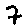
Label: 7